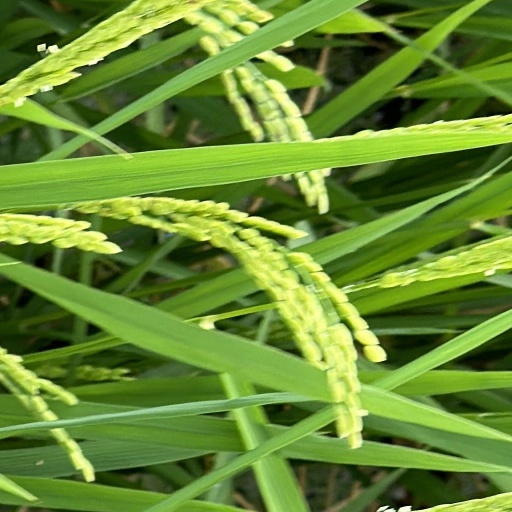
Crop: rice